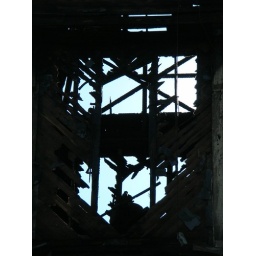
the sky through a burned church steeple, struck by lightning